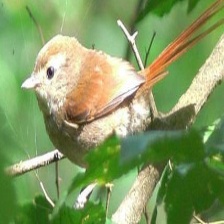
Species: AZARAS SPINETAIL
Scientific name: SYNALLAXIS AZARAE